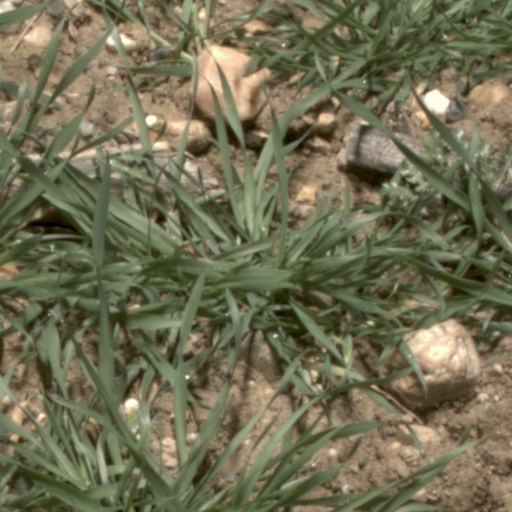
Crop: wheat